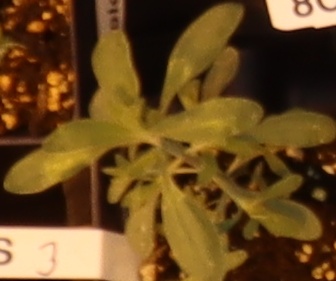
Label: Kochia